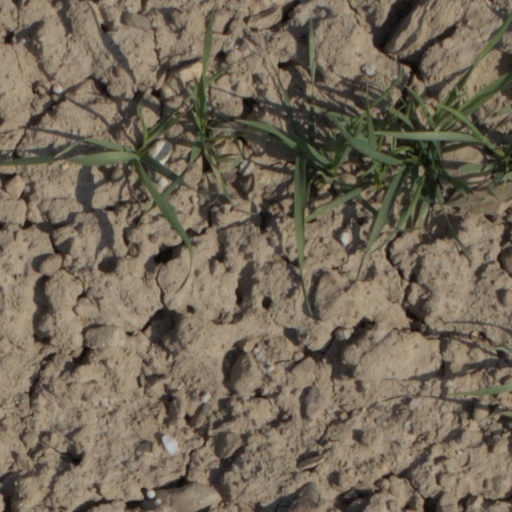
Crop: wheat